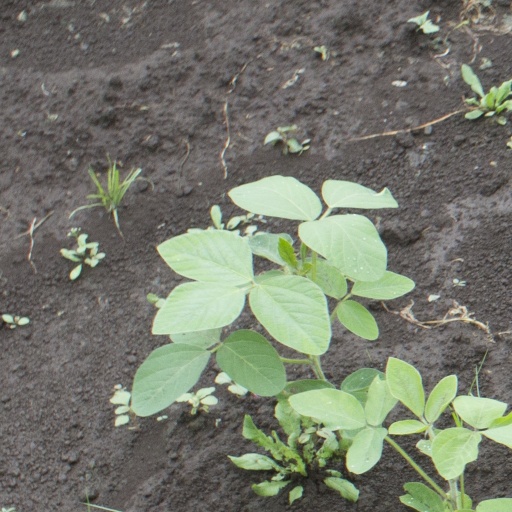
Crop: soybean